Canon EOS 650D

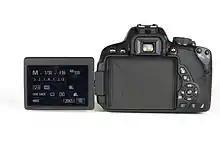
The articulated screen

The 650D has roughly the same dimensions as the 600D, and apart from the touchscreen has largely the same physical controls as previous models. One notable difference is that the two-position power switch of the 600D is replaced with a three-position switch on the 650D, with the added position used to activate the video shooting mode.